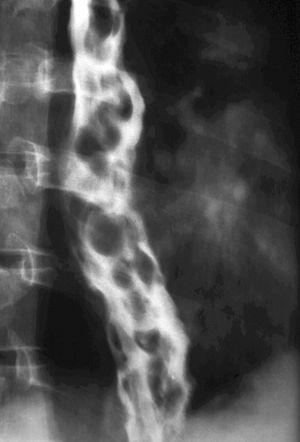
Les varices œsophagiennes sont dues à une dilatation des veines présentes dans la paroi de l’œsophage, secondaire à une augmentation de la pression dans le système porte, alcoolique ou virale.